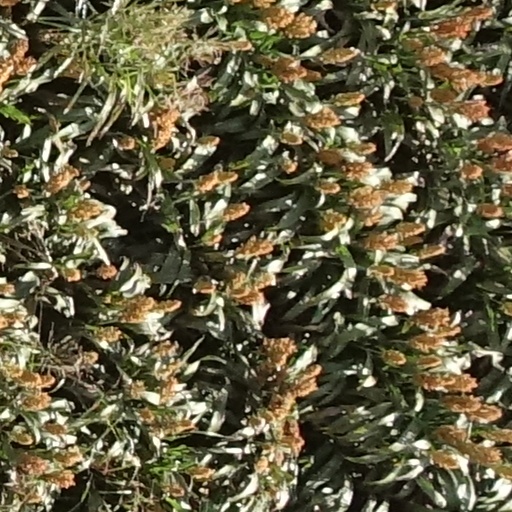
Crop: sorghum